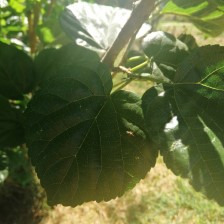
Variety: BlackAustralia